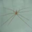
Label: spider